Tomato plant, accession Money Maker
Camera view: tilt-top (135 deg); turntable rotation: 240 degrees
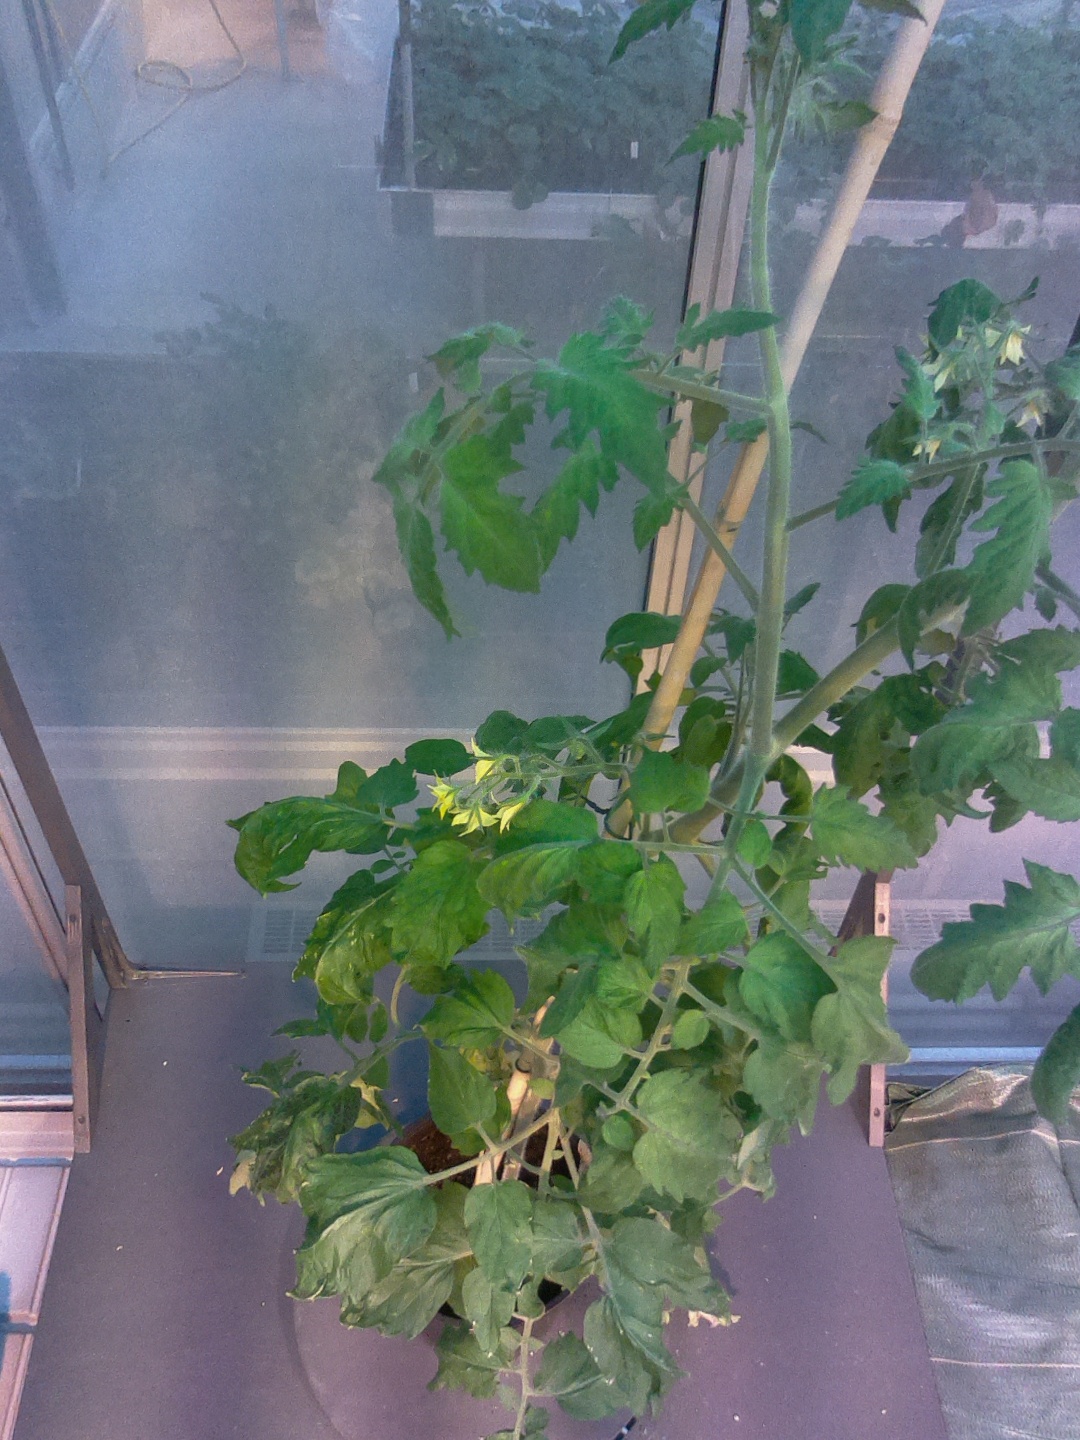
BBCH growth stage 70: Fruits at the main stem or branches visibles